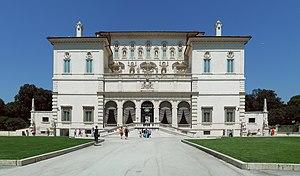
La Galerie Borghèse est un musée public situé dans le parc de la Villa Borghèse à Rome.